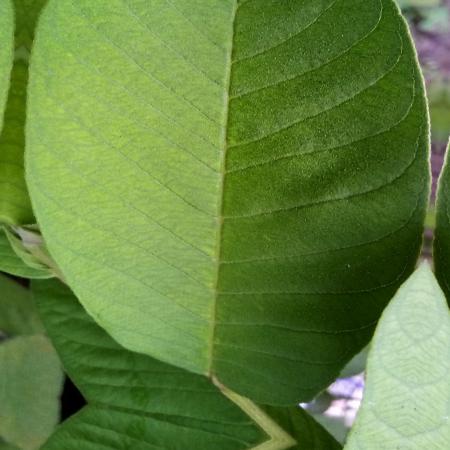
Label: Disease Free